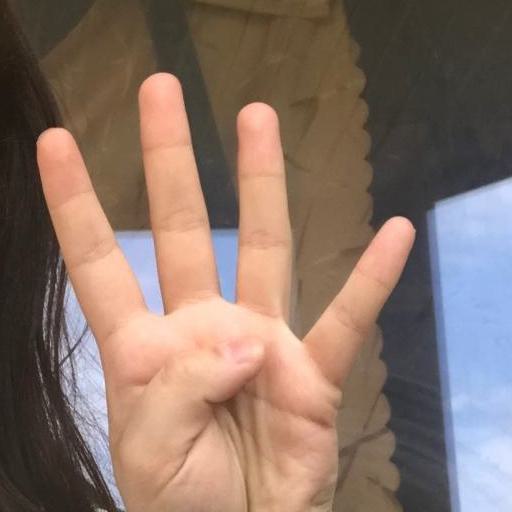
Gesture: four